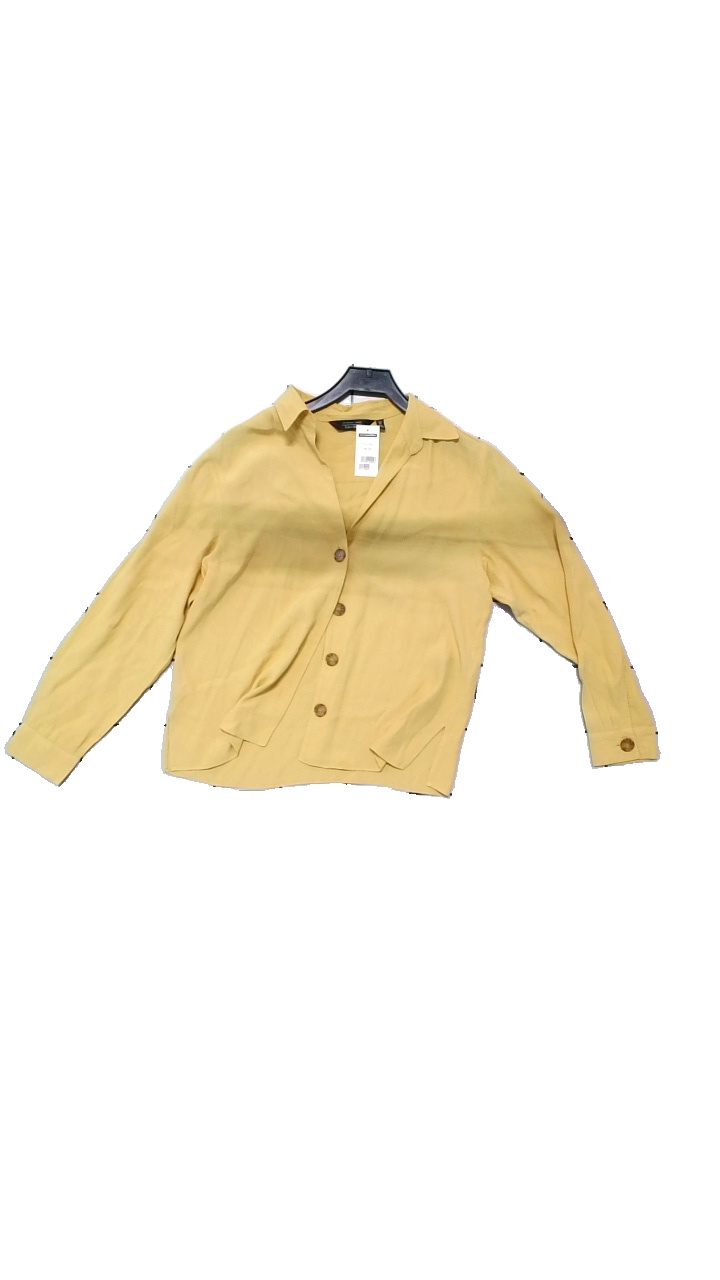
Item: Blouse (Ladies)
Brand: And Other Stories
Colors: Yellow
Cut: Loose
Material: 100% viscose
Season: All
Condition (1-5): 5
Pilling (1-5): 4
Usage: Reuse
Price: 100-150